Konstantin Kovalyov

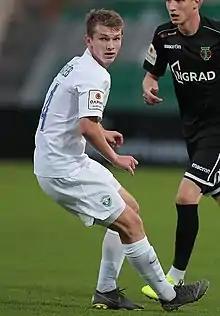
Kovalyov with Avangard Kursk in 2019

Konstantin Sergeyevich Kovalyov (born 14 January 2000) is a Russian football player who plays as a right-back for Volga Ulyanovsk.